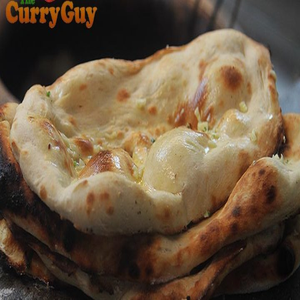
Dish: naan